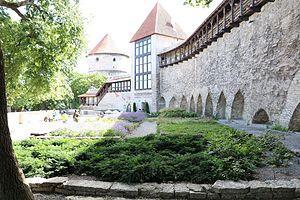
Le Jardin du roi du Danemark est un espace vert à Toompea, la vieille ville de Tallinn.